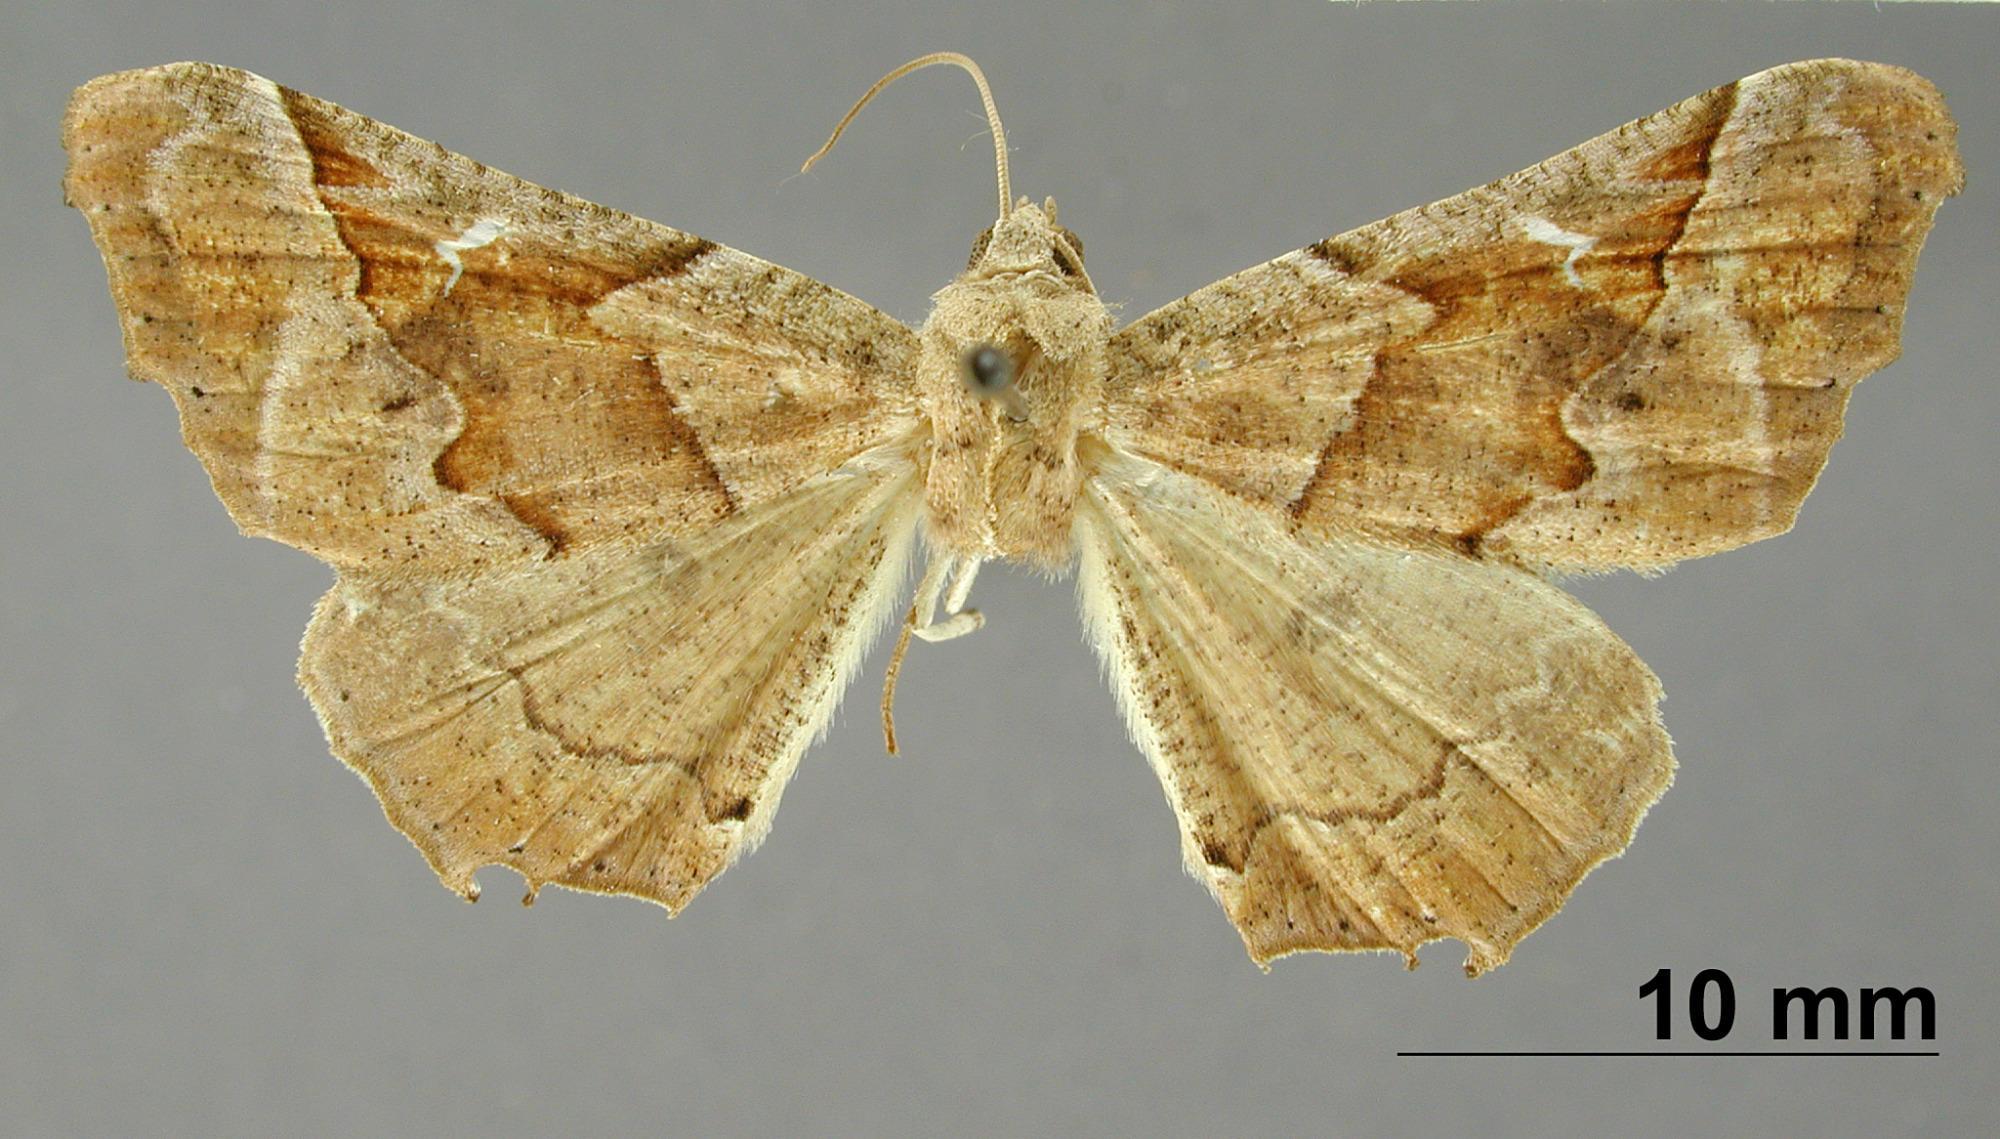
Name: Pero maca
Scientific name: Pero maca Poole, 1987
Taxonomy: Animalia, Arthropoda, Insecta, Lepidoptera, Geometridae, Ennominae
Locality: Macas, Ecuador, Ecuador